Doi Toshitsura

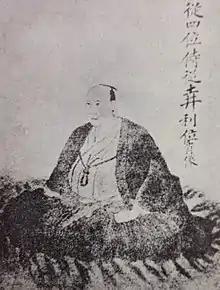

was a Japanese "daimyō" of the Edo period, who ruled the Koga Domain. He served as a "rōjū" for Tokugawa Ienari during the Tokugawa shogunate.